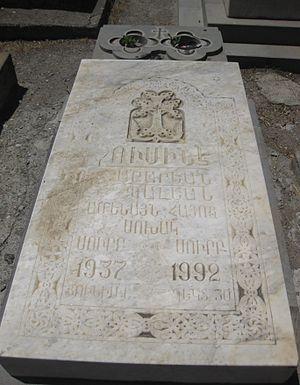
Lusine Zakaryan — nom de naissance : Svetlana Zakaryan — est une soprano arménienne, née le 1ᵉʳ juin 1937, à Akhaltsikhé, morte le 30 décembre 1992, à Erevan.